Killingworth locomotives

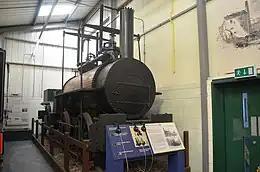
"Killingworth Billy" at the North Tyneside Steam Railway

"The Killingworth Billy" or "Billy" (not to be confused with "Puffing Billy") was built to Stephenson's design at Killingworth Colliery’s workshops. Previously thought to have been built in 1826, an archeological investigation in 2018 revised its construction date back by a further decade to 1816, making "Billy" the third-oldest surviving locomotive and the oldest standard gauge locomotive.